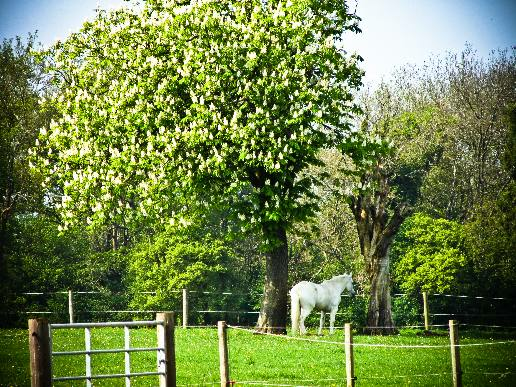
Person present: No